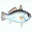
Label: trout